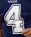
Number: 4